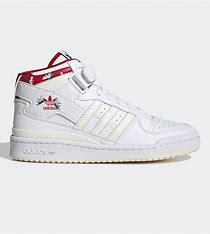
Brand: Adidas
Model: Forum Mid